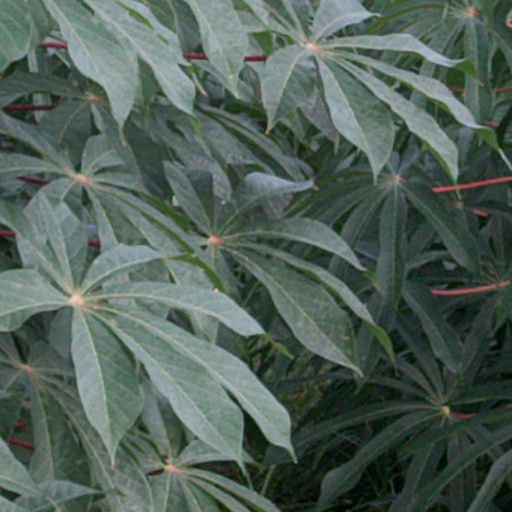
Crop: cassava